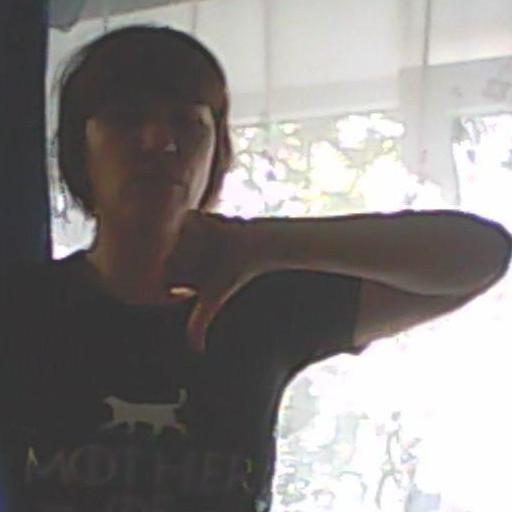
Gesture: dislike